Jakobe Mansztajn

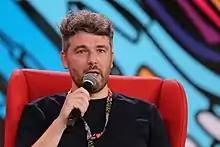
At the Pol'and'Rock Festival in 2021

Jakobe Mansztajn (born February 10, 1982, in Gdańsk) is a Polish poet and blogger.